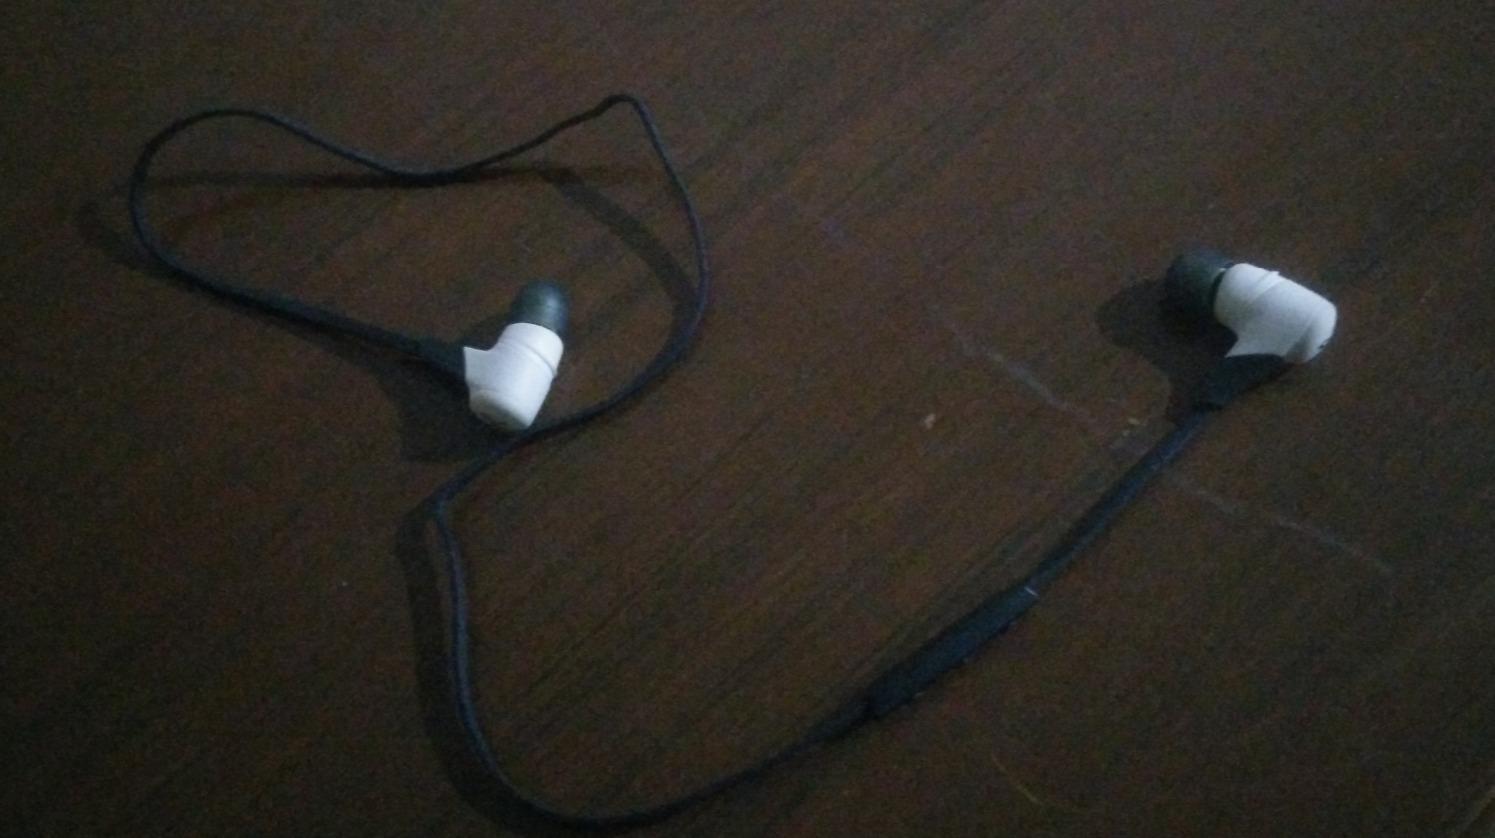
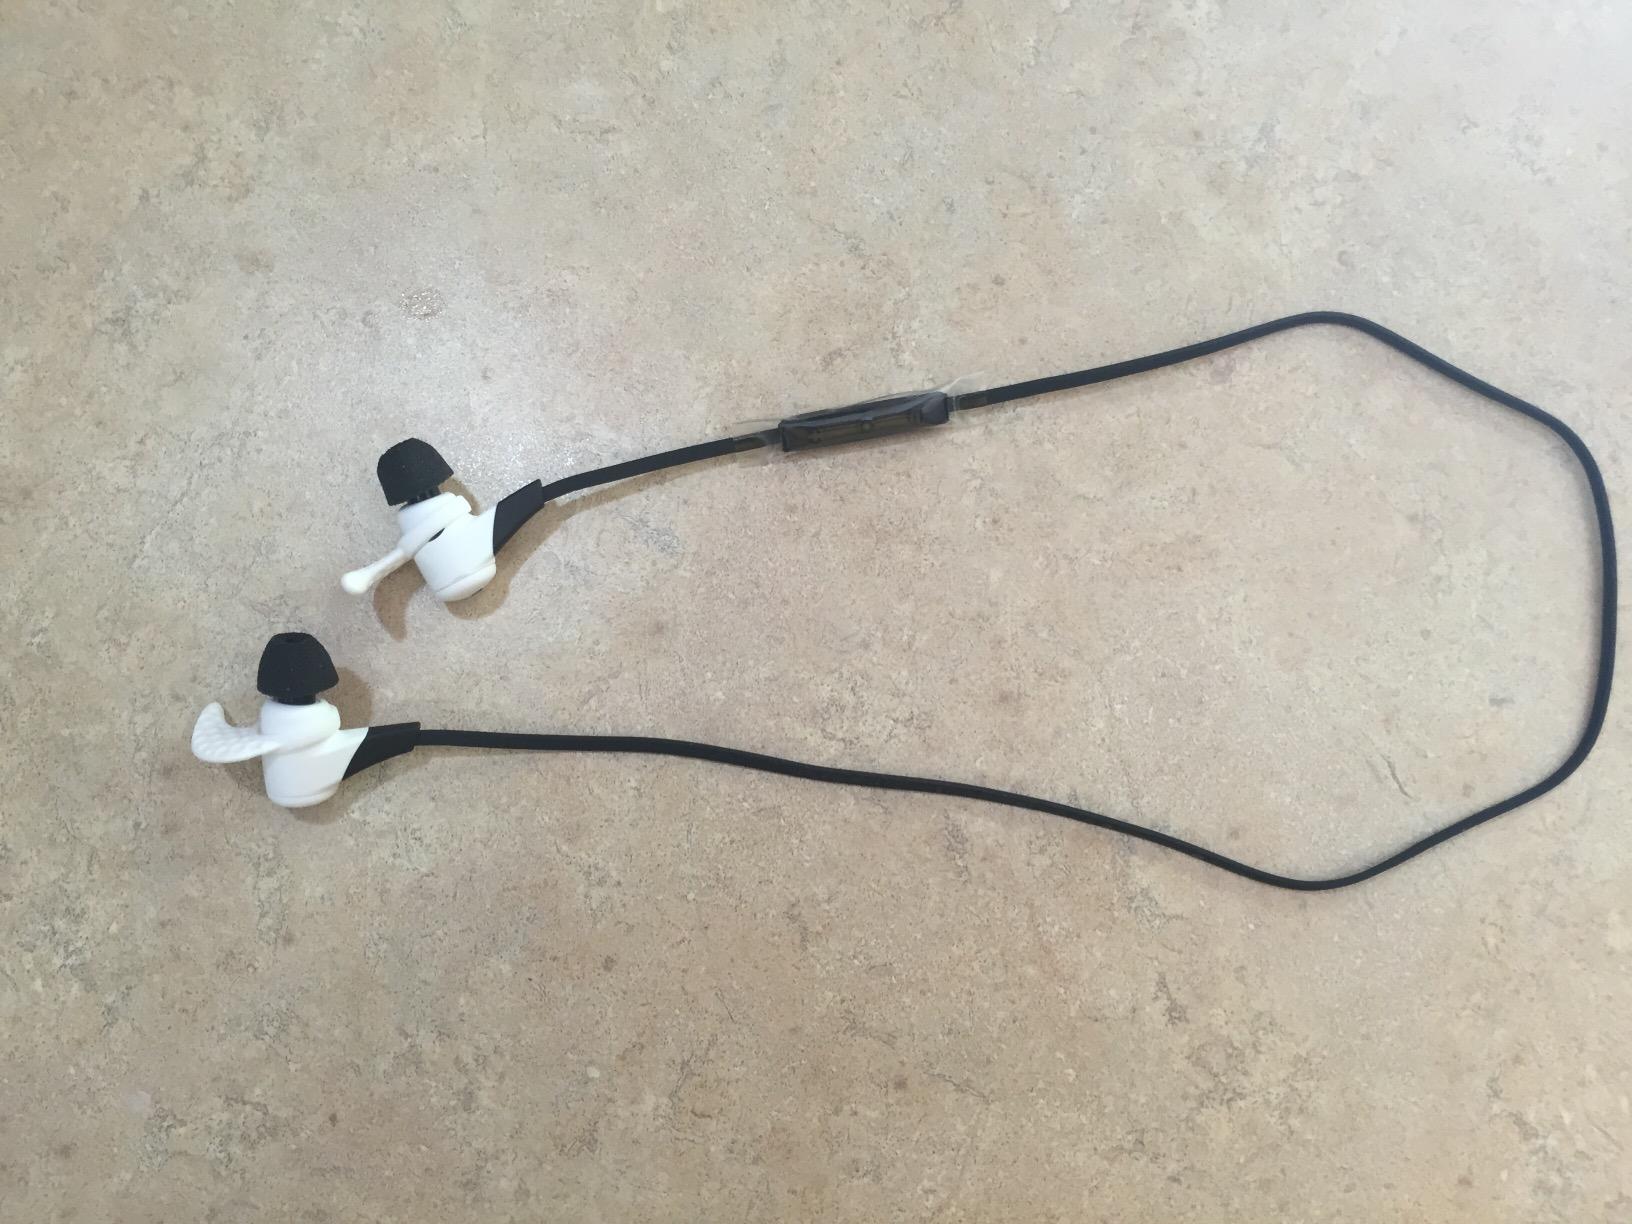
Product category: headphones
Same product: yes